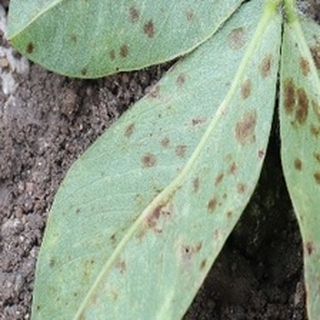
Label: groundnut_rust